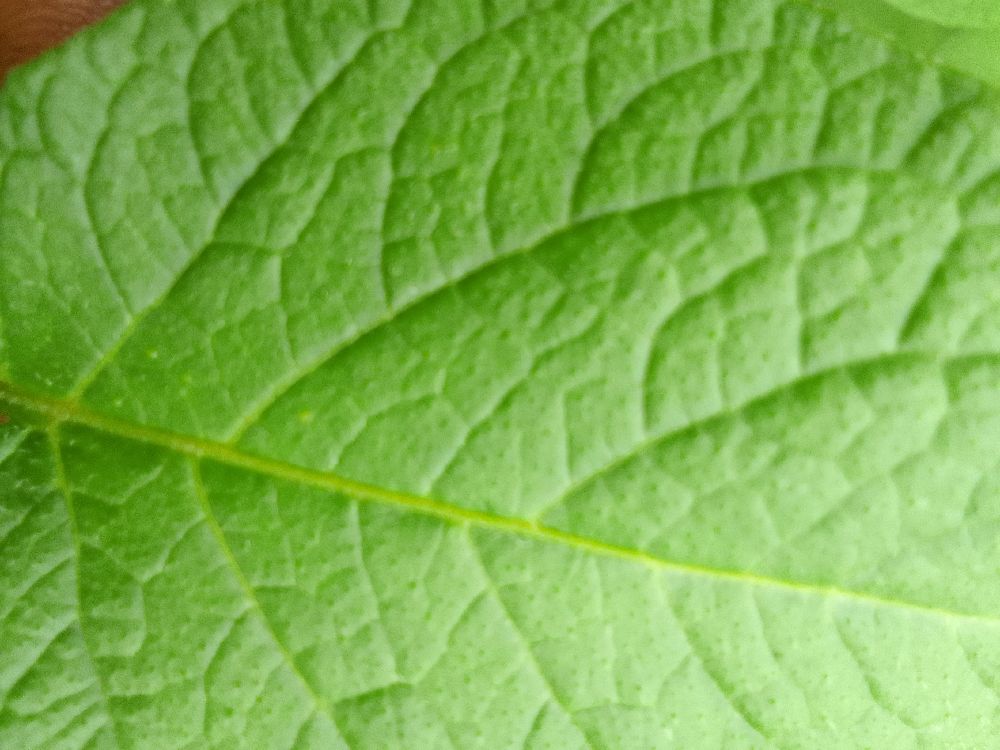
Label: Healthy